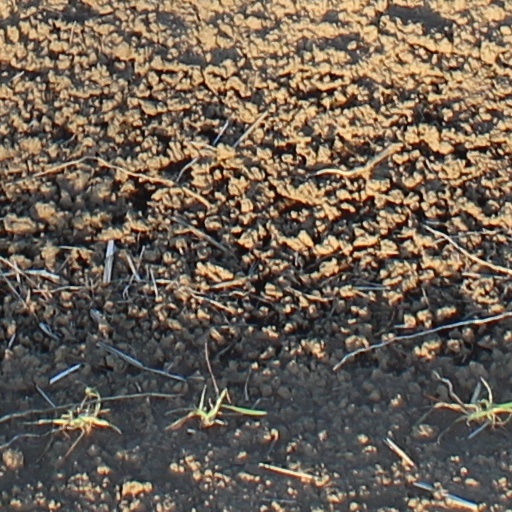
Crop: wheat